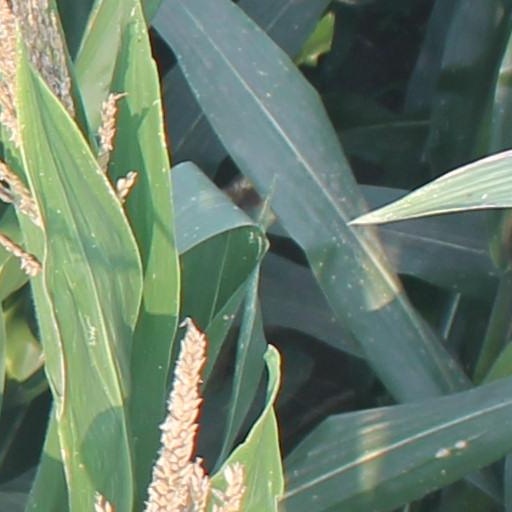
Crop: maize; corn